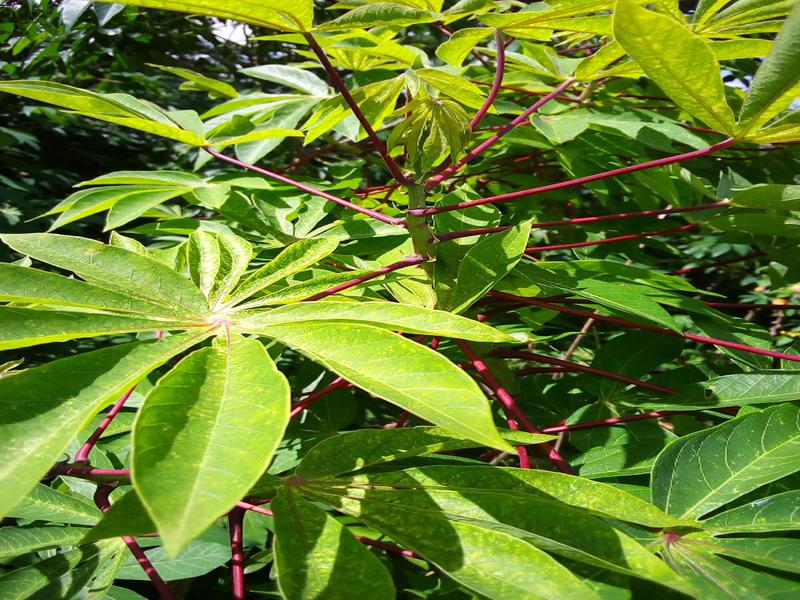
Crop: cassava
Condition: green_mottle